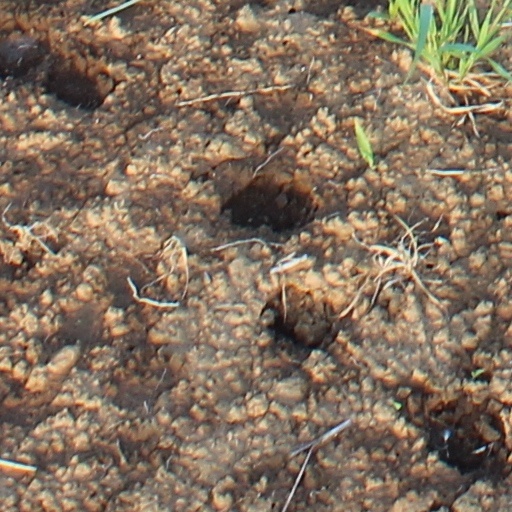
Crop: wheat